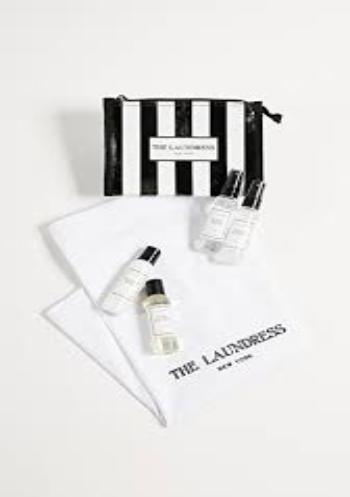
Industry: Necessities